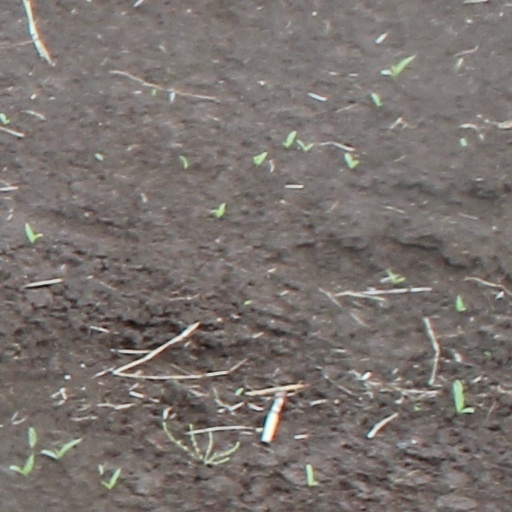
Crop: wheat